Bampton Lectures

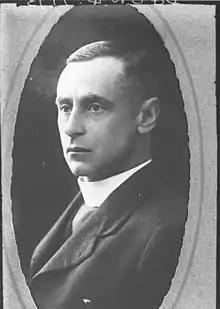
Philip Micklem (1876–1965), an Anglican priest who delivered the 1946 Bampton Lectures

The Bampton Lectures at the University of Oxford, England, were founded by a bequest of John Bampton. They have taken place since 1780.